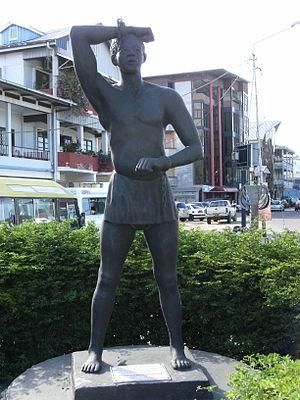
Ketikoti est une fête du Suriname célébrant l'abolition de l'esclavage. Elle a lieu tous les 1er juillet. Son nom vient du Sranantongo et signifie littéralement « chaînes brisées ».